Bobby Wagner

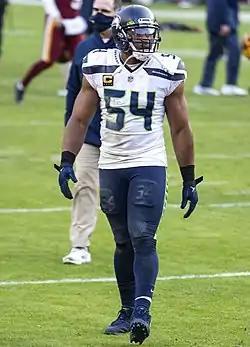
Wagner with the Seahawks in 2020

In Week 8 against the 49ers, Wagner recorded a team high 11 tackles and sacked Jimmy Garoppolo twice during the 37–27 win. On November 4, 2020, Wagner was named the NFC Defensive Player of the Week for his performance in Week 8. In the 2020 season, Wagner finished with three sacks, 138 total tackles (81 solo), eight passes defended, and one fumble recovery. He earned Pro Bowl and First Team All-Pro honors. He was ranked 25th by his fellow players on the NFL Top 100 Players of 2021. In the of the playoffs against the Rams, Wagner led the team with 16 tackles (11 solo) and sacked John Wolford once during the 30–20 loss.